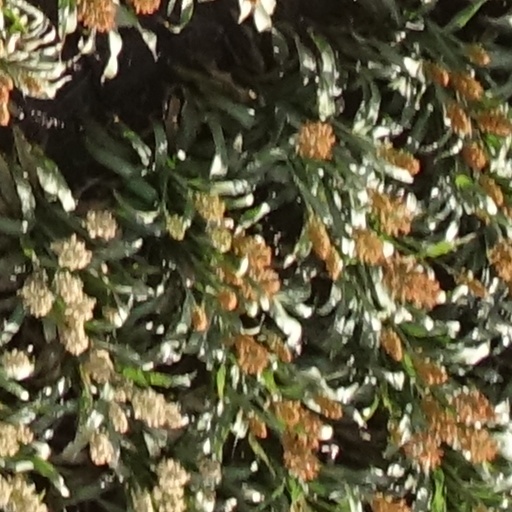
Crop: sorghum